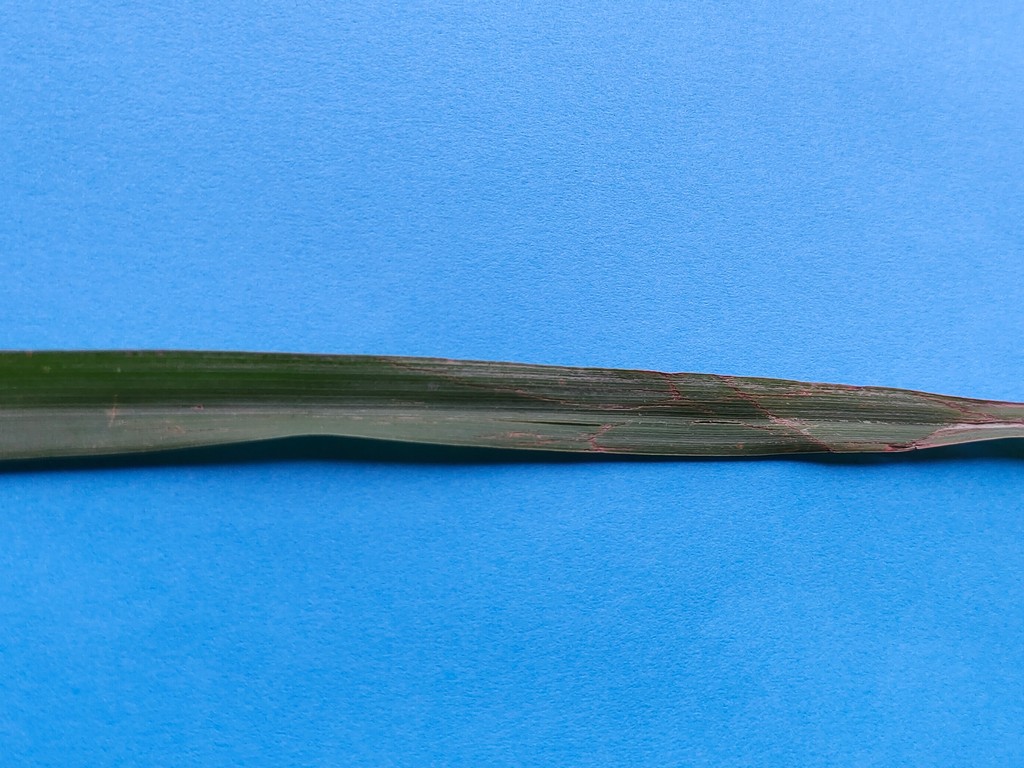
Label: Unhealthy